Hybridization assay

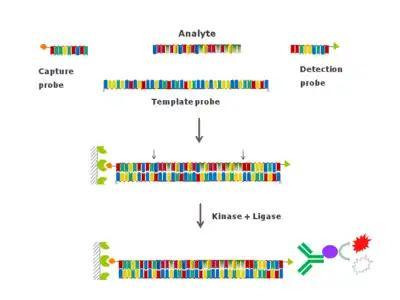
Dual Ligation Hybridization Assay

The dual ligation hybridization assay (DLA) extends the specificity of the hybridization-ligation assay to a specific method for the parent compound. Despite hybridization-ligation assay's robustness, sensitivity and added specificity for the 3'-end of the oligonculeotide analyte, the hybridization-ligation assay is not specific for the 5' end of the analyte.